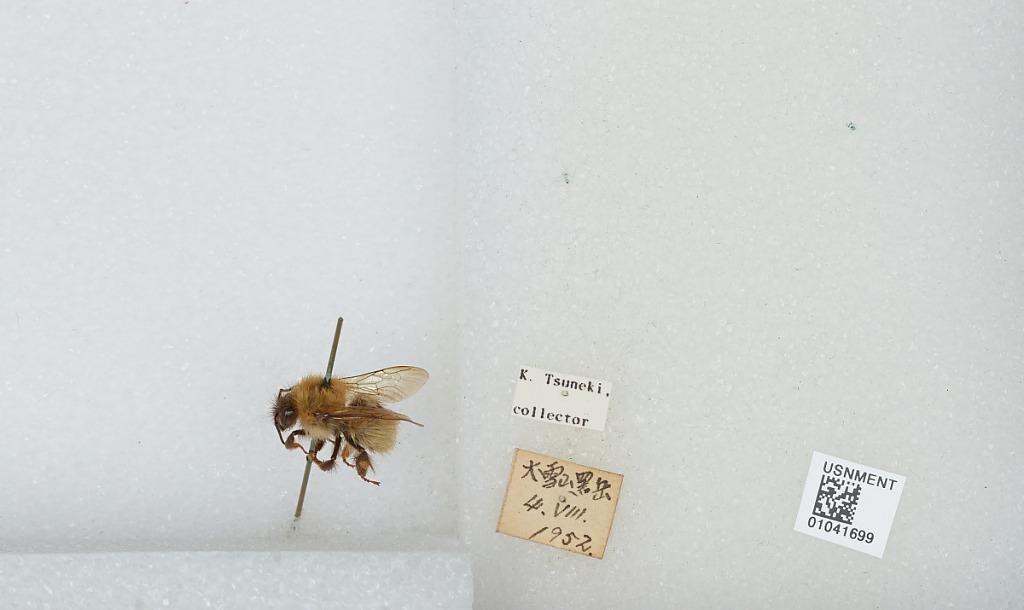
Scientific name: Bombus sp.
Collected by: K. Tsuneki
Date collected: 1952-8-4
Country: Japan
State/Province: Hokkaido
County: Kamikawa
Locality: Kuro-dake, Daisetsuzan